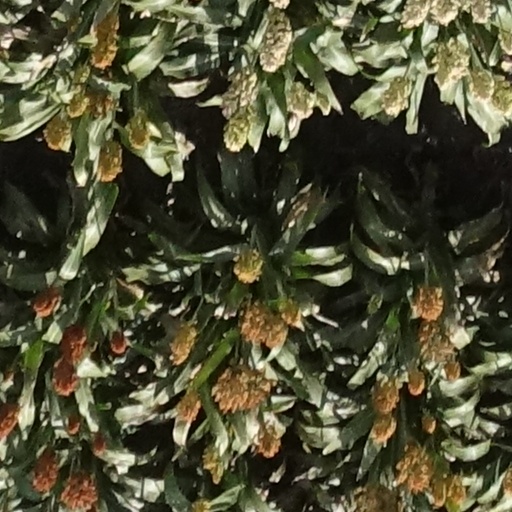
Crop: sorghum